Black ice

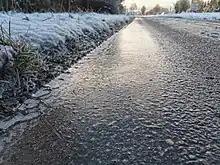
Black ice on a road in Germany

Black ice, sometimes called clear ice, is a coating of glaze ice on a surface, for example on streets or on lakes. The ice itself is not black, but visually transparent, allowing the often black road below to be seen through it and light to be transmitted. The typically low levels of noticeable ice pellets, snow, or sleet surrounding black ice means that areas of the ice are often next to invisible to drivers, cyclists or people walking on it. Thus, there is a risk of slippage and subsequent accident due to the unexpected loss of traction.